Taibao

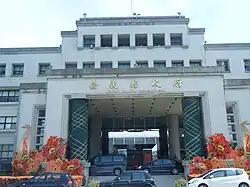
Chiayi County Hall

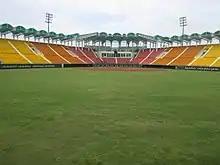
Chiayi County Baseball Stadium

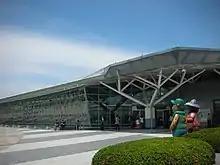
THSR Chiayi Station in Taibao

The city is served by Chiayi Station of the Taiwan High Speed Rail.